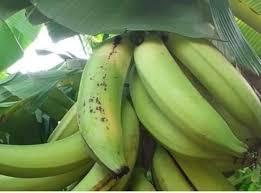
Ndizi hizi hazijatolewa shambani na zimekomaa. Zingine zimeanza kuiva na zingine bado ziko mbichi. Zikiwekwa kwa muda mfupi zote zitakuwa zimeiva na ziko tayari kuliwa.